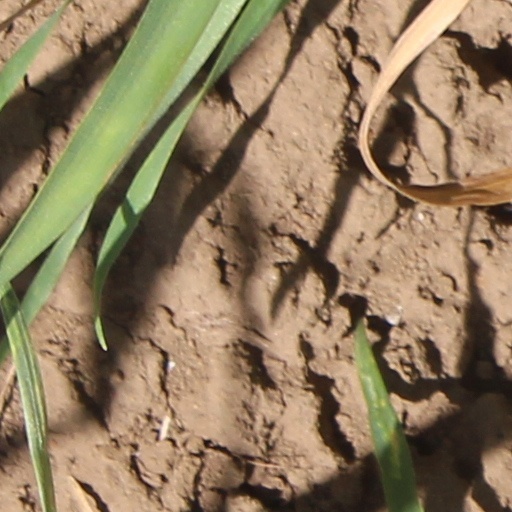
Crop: wheat